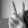
ASL letter: V